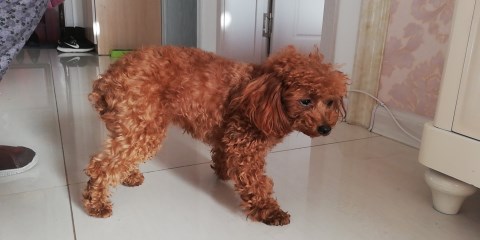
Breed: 7449-n000128-teddy